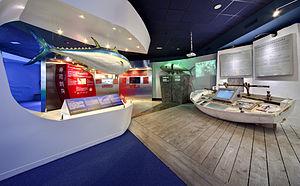
Palma aquarium est un aquarium public de l'île de Majorque créé en 2007. Il appartient au groupe Coral World International, actif dans la création de parcs marins. L’aquarium de Palma a une superficie de 12 000 m². Il dispose du plus grand bassin de requin d’Europe avec ses 3,5 millions de litres d’eau et ses 8,5 mètres de profondeur. Il compte aujourd’hui 55 aquariums avec 8000 exemplaires de 700 espèces. Palma aquarium a recréé les univers et les écosystèmes de la mer Méditerranée et des océans Atlantique, Pacifique et Indien. On y trouve la jungle, qui représente le plus grand jardin sur toit d’Espagne et la plus grande collection de coraux vivant d’Europe.